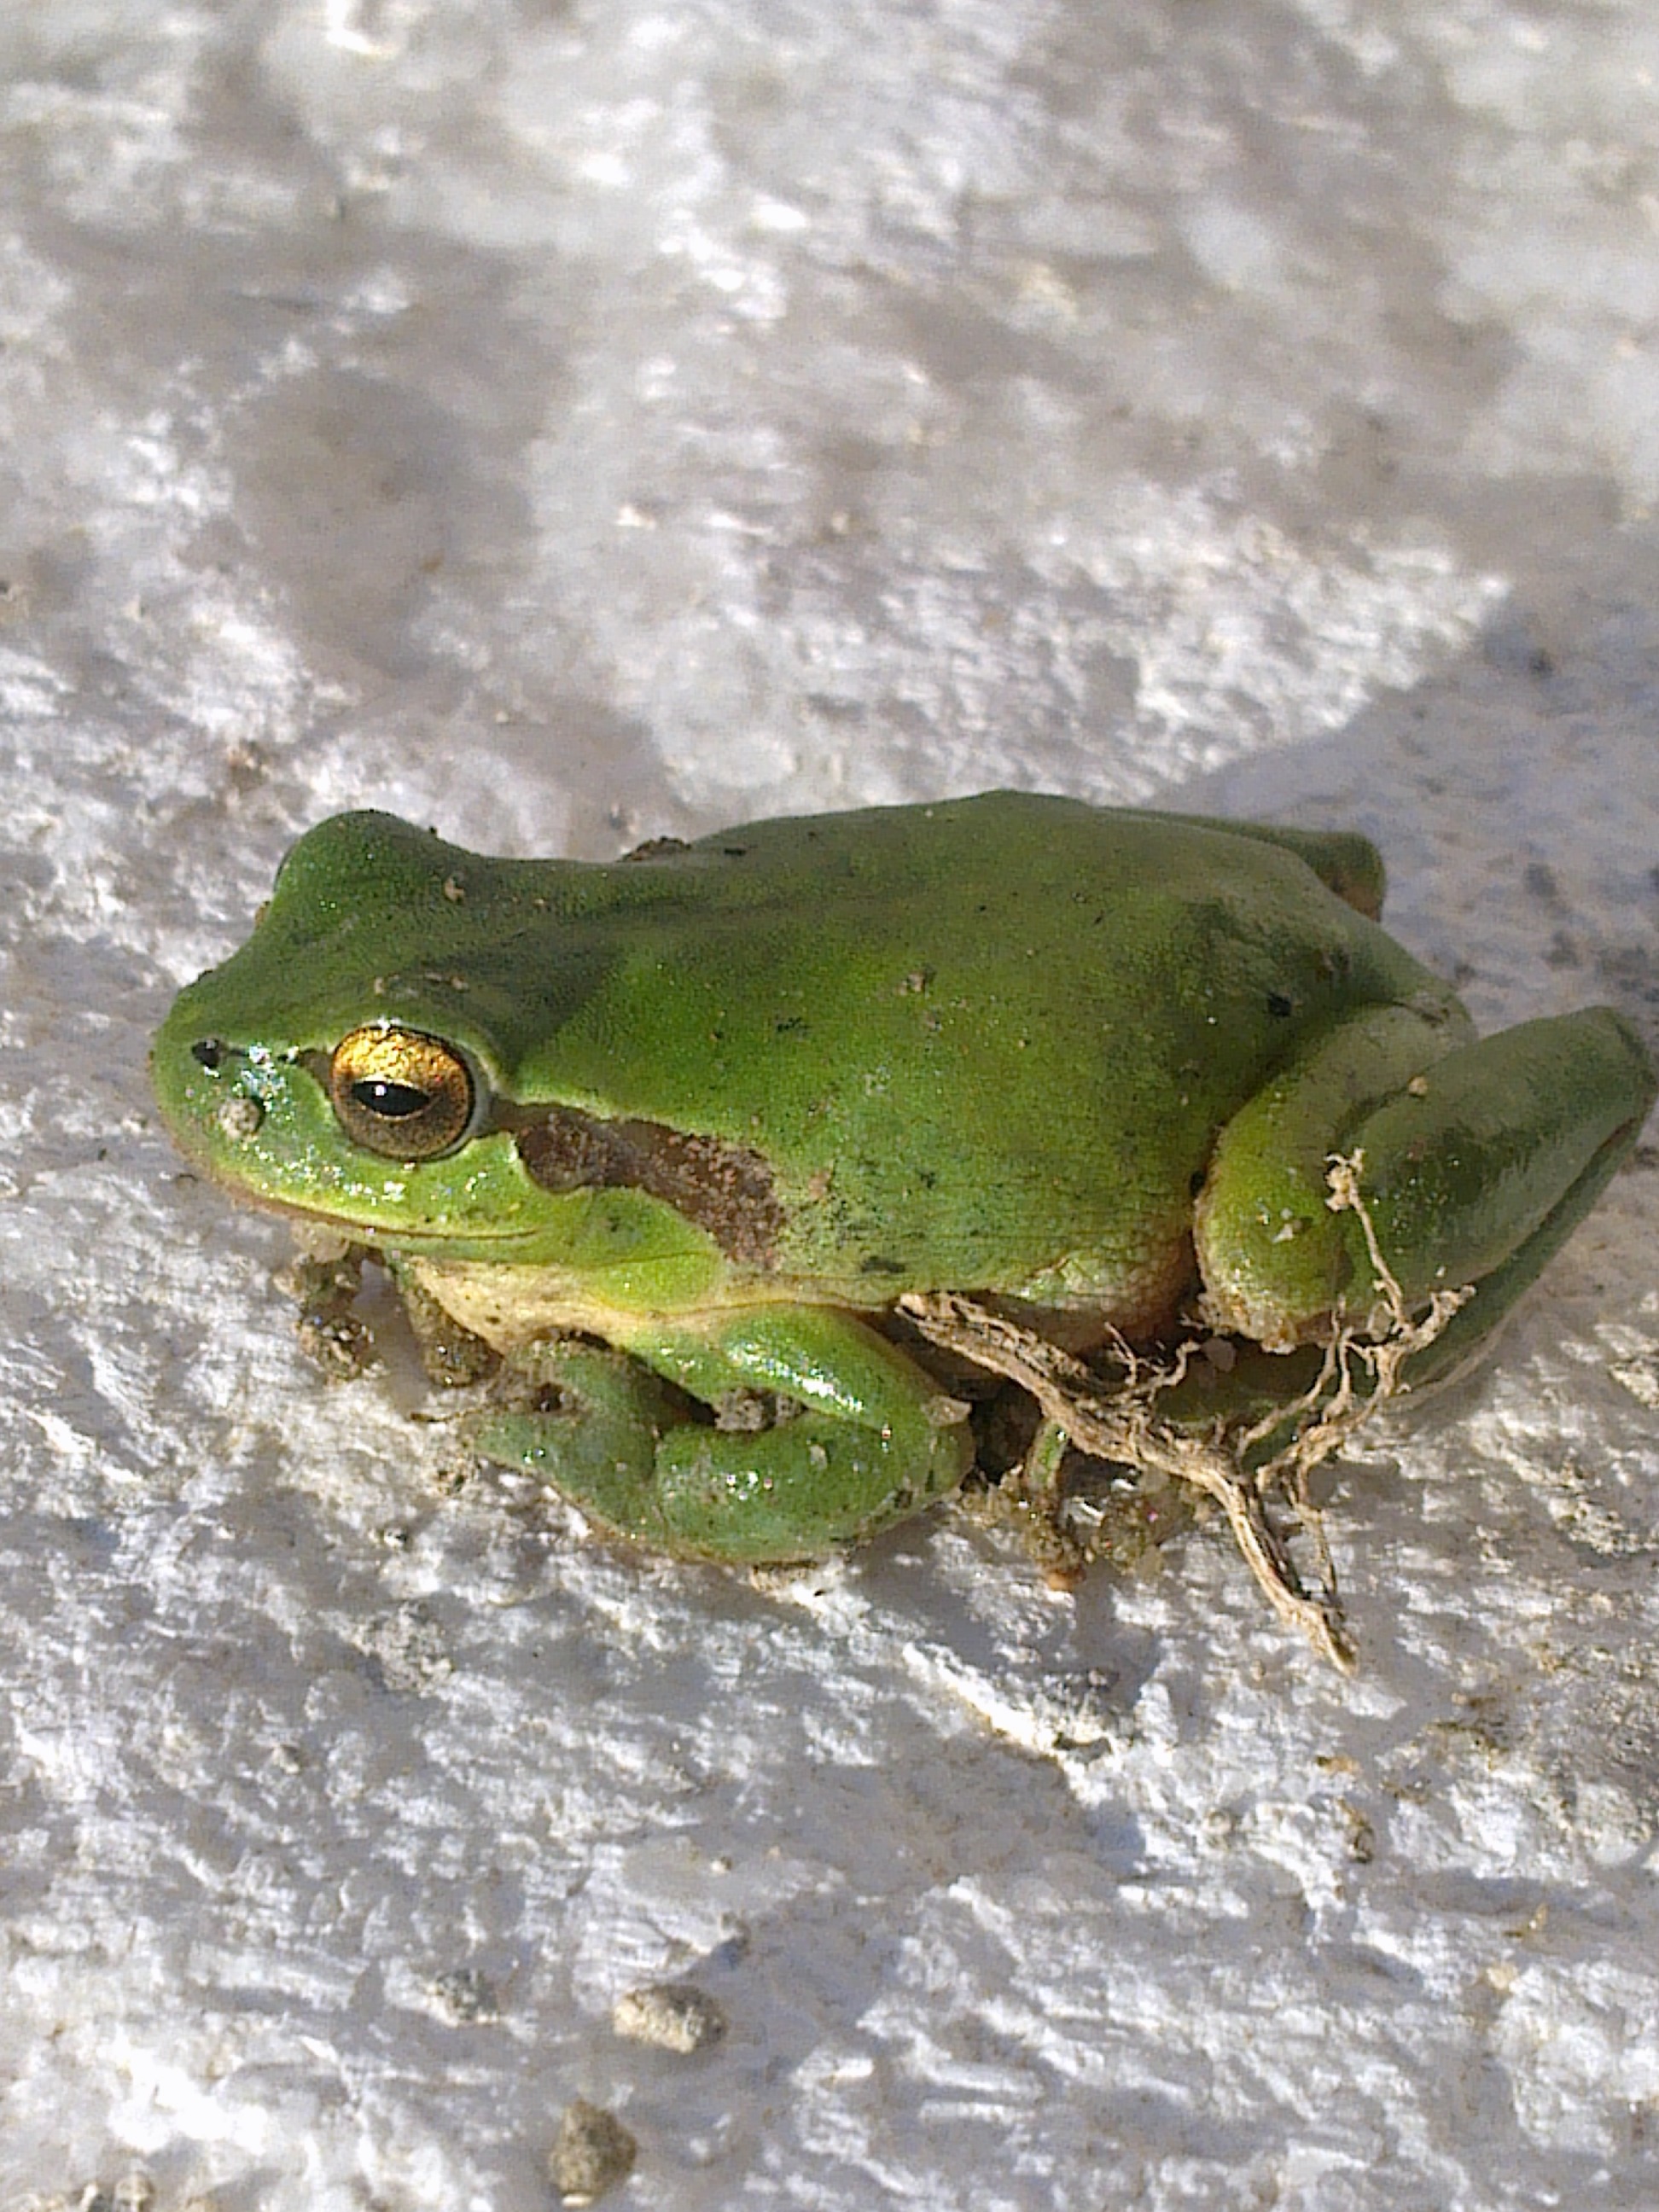
wildlife, green, frog, amphibian, fauna, tree frog, close up, animals, vertebrate, macro photography, bullfrog, ranidae